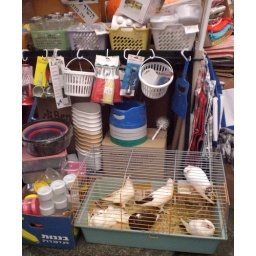
i have no idea why there's a crate of chickens in the house goods stall, but there is